Children's literature

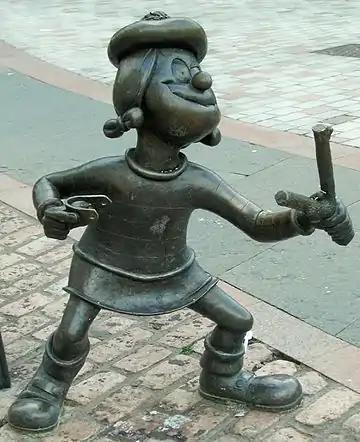
Statue of Minnie the Minx, a character from "The Beano". Launched in 1938, the comic is known for its anarchic humour, with "Dennis the Menace" appearing on the cover.

Philip Pullman's "His Dark Materials" is an epic trilogy of fantasy novels consisting of "Northern Lights" (1995, published as "The Golden Compass" in North America), "The Subtle Knife" (1997), and "The Amber Spyglass" (2000). It follows the coming of age of two children, Lyra Belacqua and Will Parry, as they wander through a series of parallel universes. The three novels have won a number of awards, most notably the 2001 Whitbread Book of the Year prize, won by "The Amber Spyglass". "Northern Lights" won the Carnegie Medal for children's fiction in 1995.